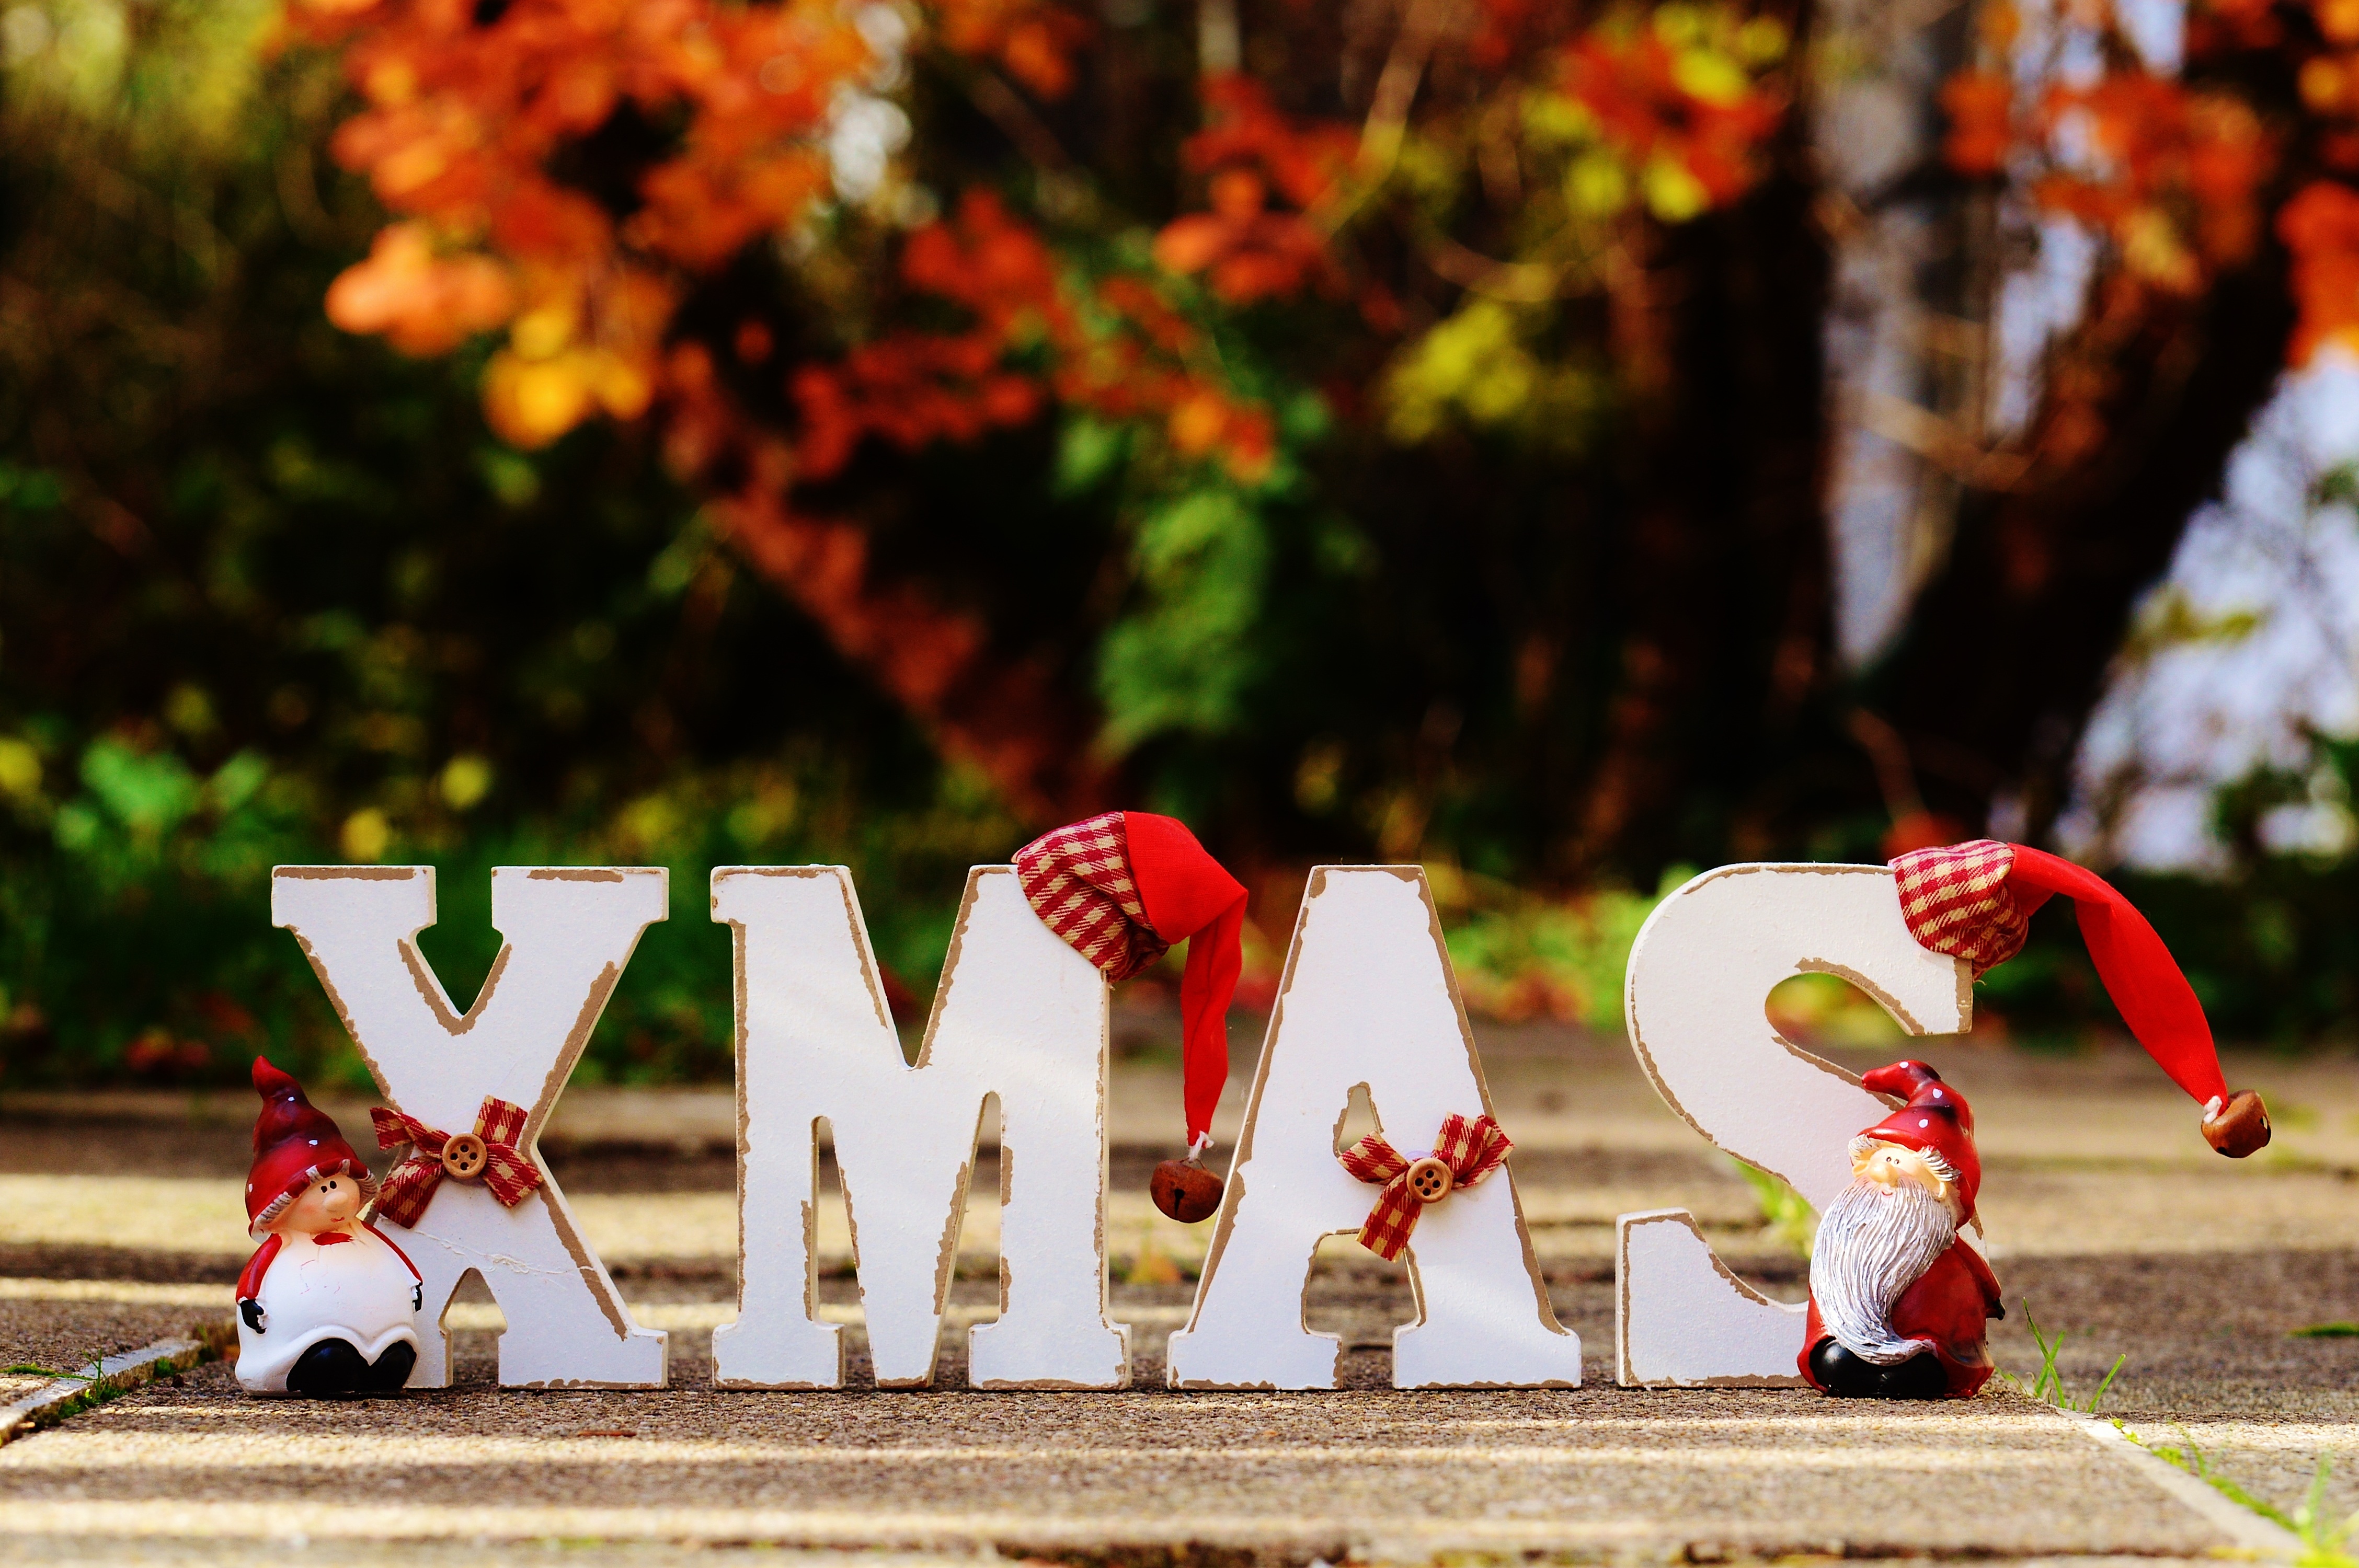
winter, leaf, flower, decoration, spring, red, color, autumn, christmas, season, advent, christmas time, festival, happy, contemplative, holidays, mood, greeting card, christmas motif, lettering, christmas card, merry christmas, happy fixed, christmas greeting, feast of love